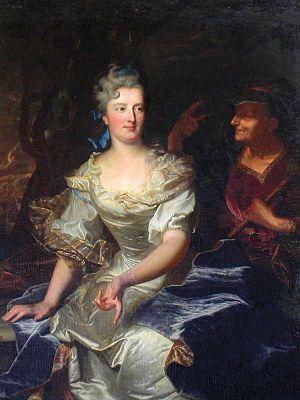
Hyacinthe Rigaud, né Jacinto Francisco Honorat Matias Rigau-Ros i Serra à Perpignan le 18 juillet 1659 et mort à Paris le 29 décembre 1743, est un peintre français, spécialisé dans le portrait.